Apriyani Rahayu

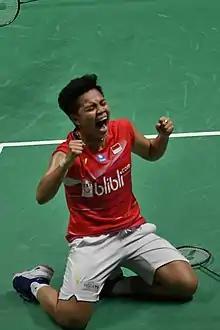
Rahayu at the 2020 Indonesia Masters

Apriyani Rahayu (born 29 April 1998) is an Indonesian badminton player specializing in doubles. She and Greysia Polii won the gold medal at the 2020 Summer Olympics champions in the women's doubles. She won gold at the 2019 SEA Games, and two bronze medals at the World Championships in 2018 and 2019. Rahayu also won bronze medals at the 2018 Asian Games in the women's team and doubles with her former partner Polii.